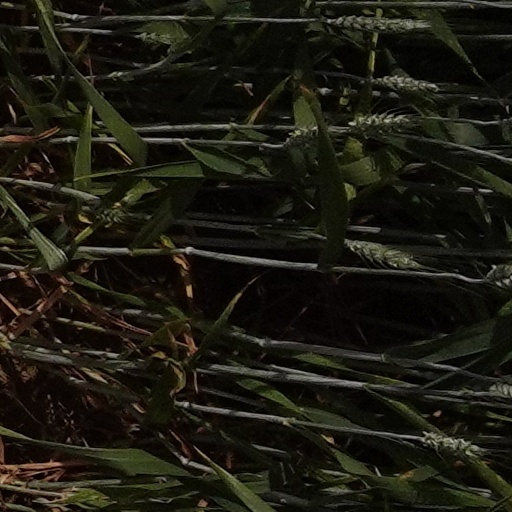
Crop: wheat